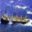
Label: ship